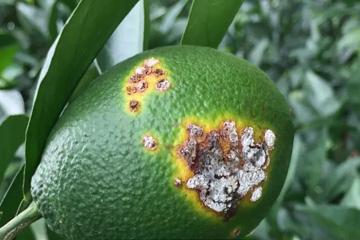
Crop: unknown
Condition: citrus_citrus_canker